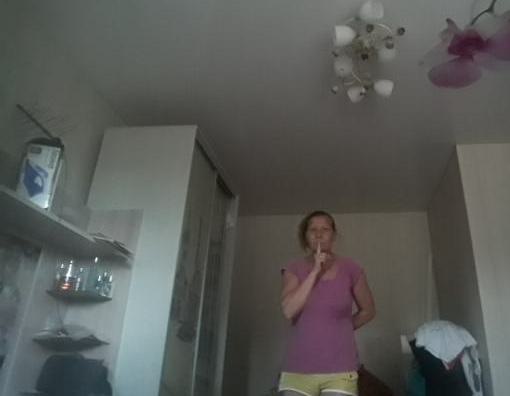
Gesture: mute